Utba ibn Abi Sufyan

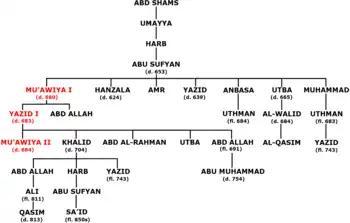
Genealogical tree of the Sufyanids, the ruling family of the Umayyad Caliphate, to which Utba belonged.

Utba was a son of Abu Sufyan ibn Harb of the Banu Umayya and Hind bint Utba. Under Caliph Umar ibn al-Khattab, he was charged with collecting the "sadaqat" (tribute) from the Kinana tribe based around Mecca. He sought to use the money collected from them towards trade. He fought alongside most of the Quraysh led by the Islamic prophet Muhammad's wife A'isha against Muhammad's cousin, Caliph Ali, in the Battle of the Camel near Basra in 656. In the immediate aftermath of Ali's victory, Utba took refuge with A'isha and avoided giving allegiance to Ali. He soon after managed to escape to Damascus, where his brother, Mu'awiya ruled as governor of Syria. In the alliance negotiations between Mu'awiya and Amr ibn al-As, Utba pressed his brother to accept Amr's offer of receiving the lifetime governorship of Egypt in return for his support against Ali. Utba was later part of Mu'awiya's retinue during the Battle of Siffin against Ali in 657. Mu'awiya became caliph in 661 and appointed Utba to lead the annual Hajj pilgrimage to Mecca in March 662.